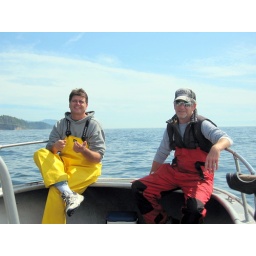
boys in the boat